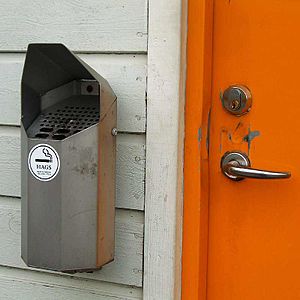
Askebæger
Udendørs askebæger.
Et askebæger bliver benyttet til at deponere skodder og aske fra cigaretter, cigarer, piber og andre tobaksprodukter fremstillet til rygning.